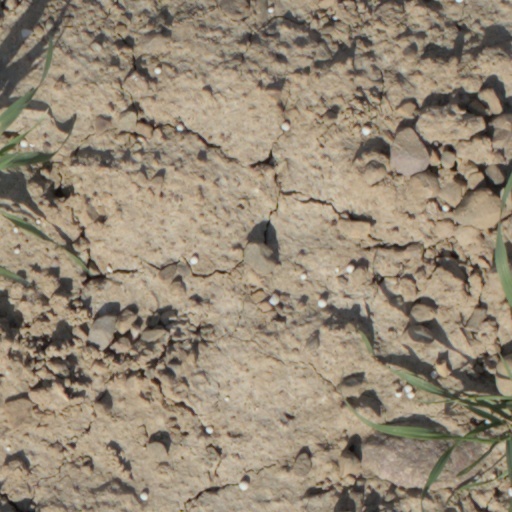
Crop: wheat